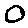
Label: 0